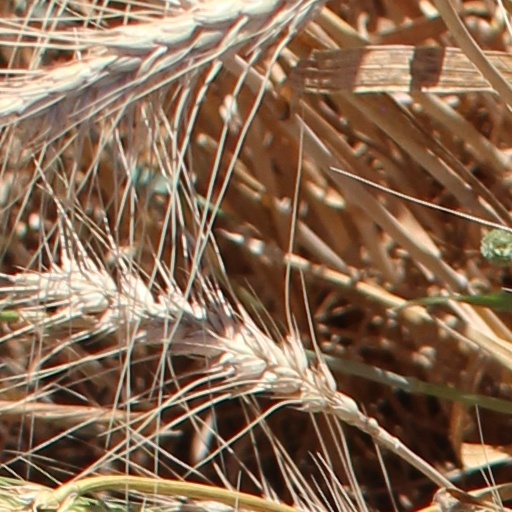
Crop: wheat